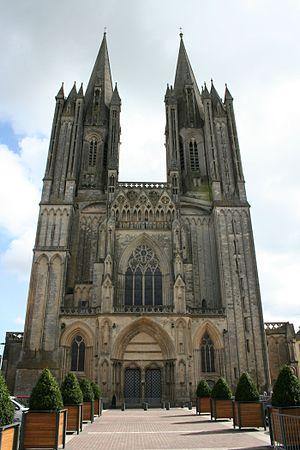
Esplanade de la cathédrale dans sa majesté.